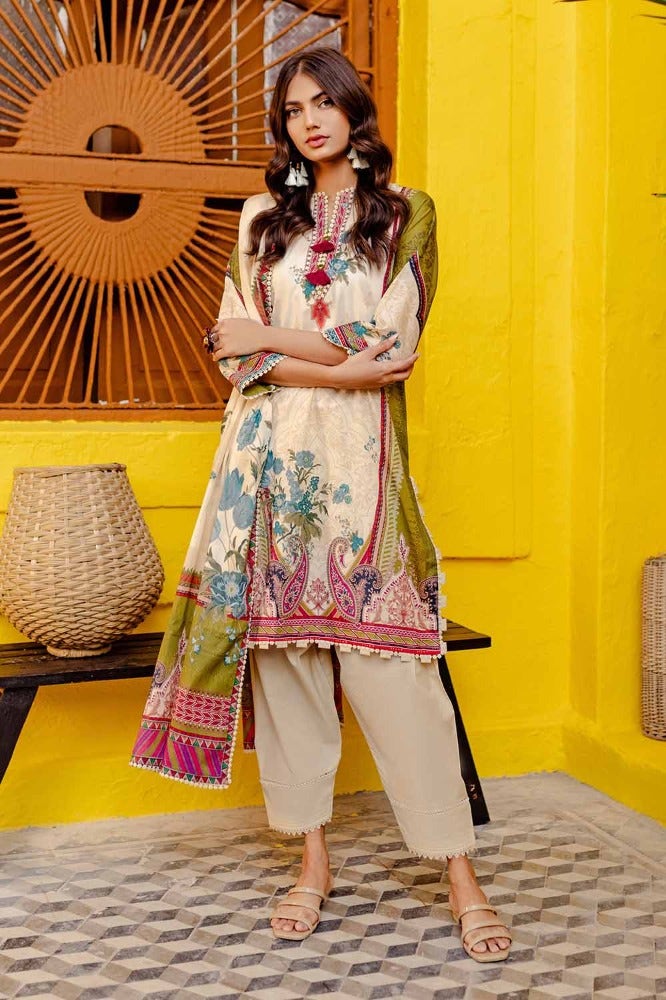
beige multi lawn embroidered salwar suit